Rancho Camulos

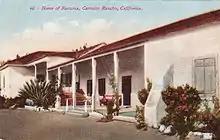
Postcard from 1906, where the rancho is called the "Home of Ramona"

By 1886, many readers and observers already considered Camulos to be the setting of the novel. Edward Roberts published an article entitled, "Ramona's Home: A Visit to the Camulos Ranch, and to the Scenes Described by 'H.H.'" in the May 13, 1886 edition of the "San Francisco Chronicle". Significantly, he was one of the first to publish an account that blended fact and fiction. The inclusion of his article as an appendix to later versions of the novel only served to cement that association.